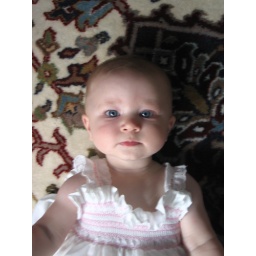
by Brian. At Gran and Grandpa's house in Florence, AL. In Aunt Ashley's dress from 1978.